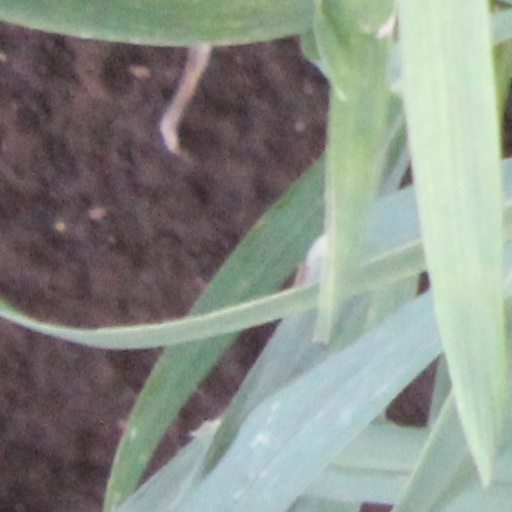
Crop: wheat